343rd Bomb Squadron

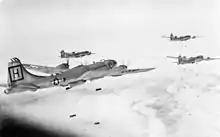
98th Bomb Group B-29s attacking a target in Korea

The squadron was reactivated in 1947 as a Strategic Air Command (SAC) Superfortress unit at Spokane Army Air Field, Washington. The squadron performed strategic bombardment training missions until the Korean War broke out.